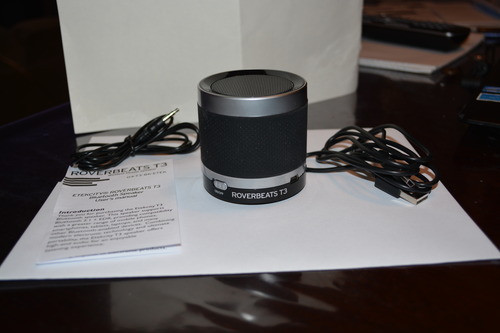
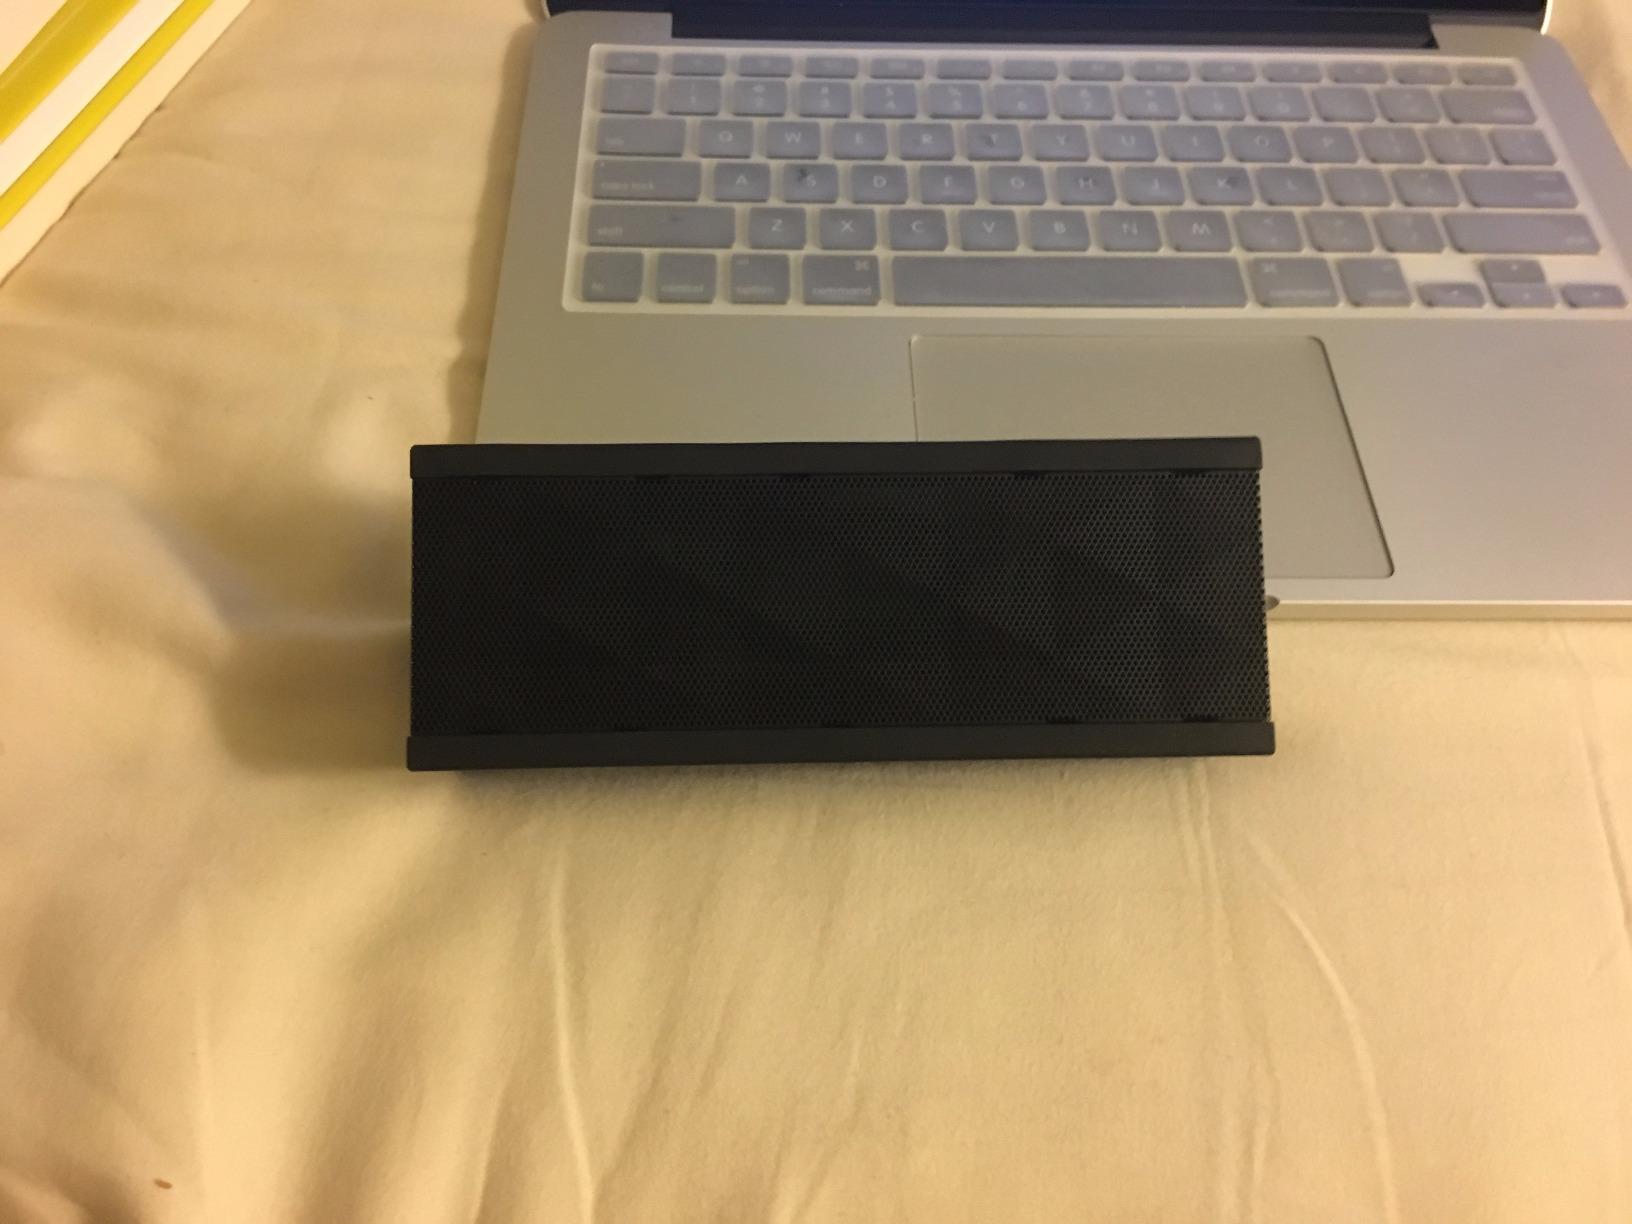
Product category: speaker
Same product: no